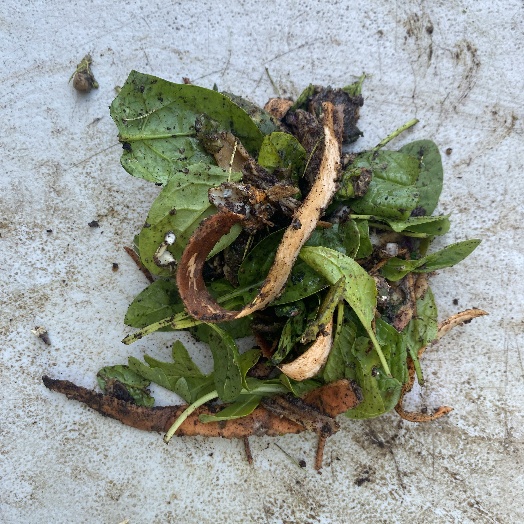
Label: generalcompost